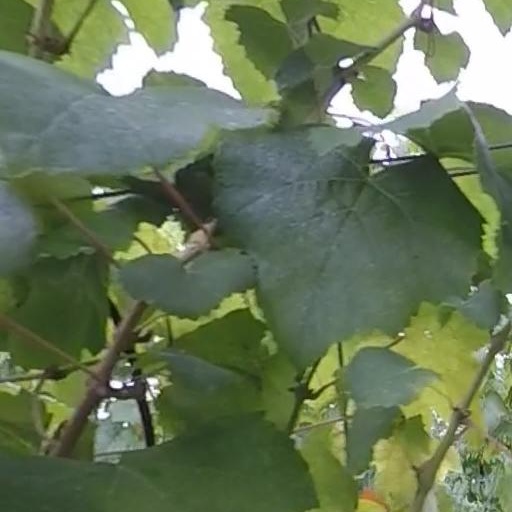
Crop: grape